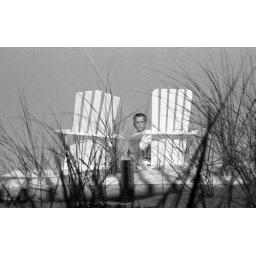
1988. Flying kites on the beach by the house on the Jersey shore. scanned Kodak TMX BW negative film